Highland Railway

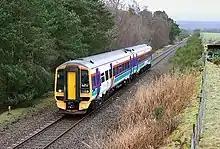
Train near Muir of Ord on the Far North Line

The branches from Muir of Ord to Fortrose closed in 1951 and the Dornoch Light Railway in 1960 as a result of competition from road transport. The former junction station at Stanley closed in 1956. In 1960 twenty stations closed on the line to Wick and Thurso, resulting in significant time savings. The line was diverted on the Kyle of Lochalsh Line in 1954 to allow the level of Loch Luichart to be raised for a hydro-electric project.